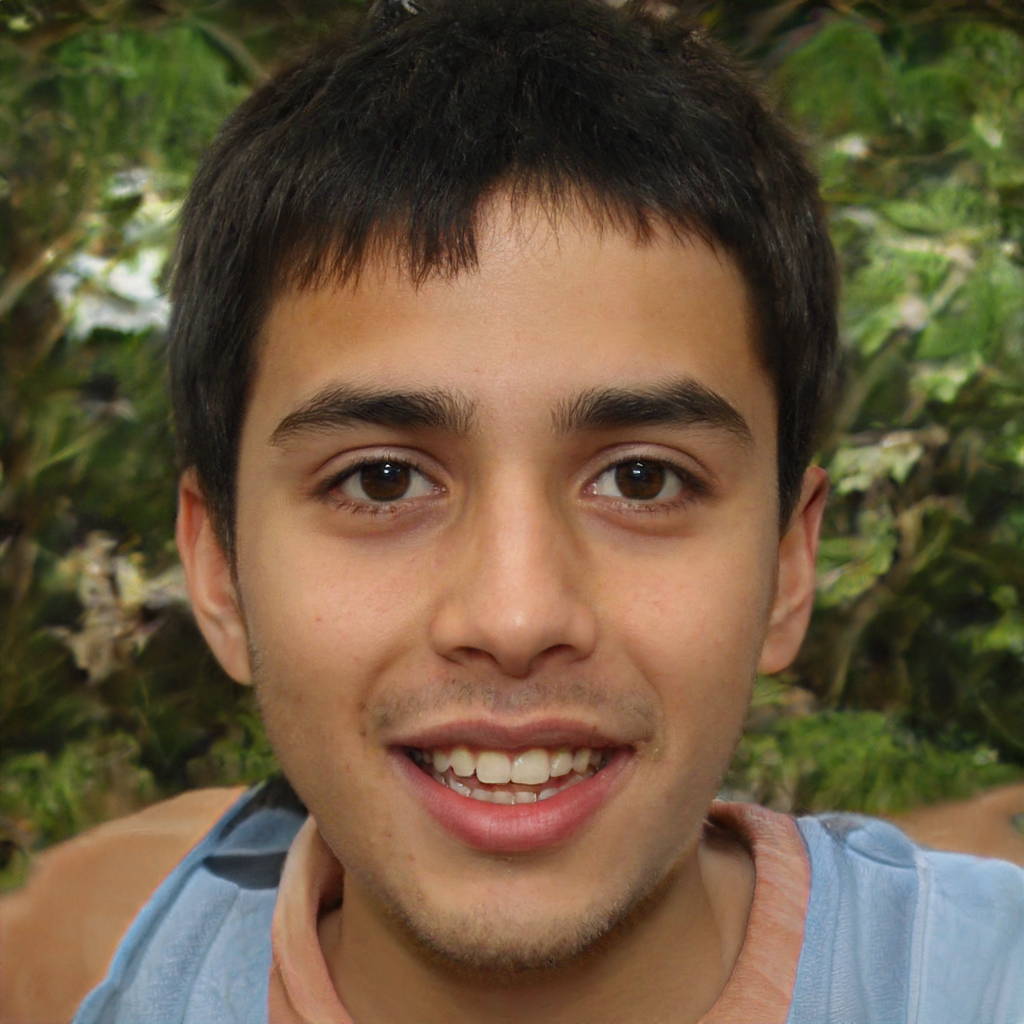
Gender: Male